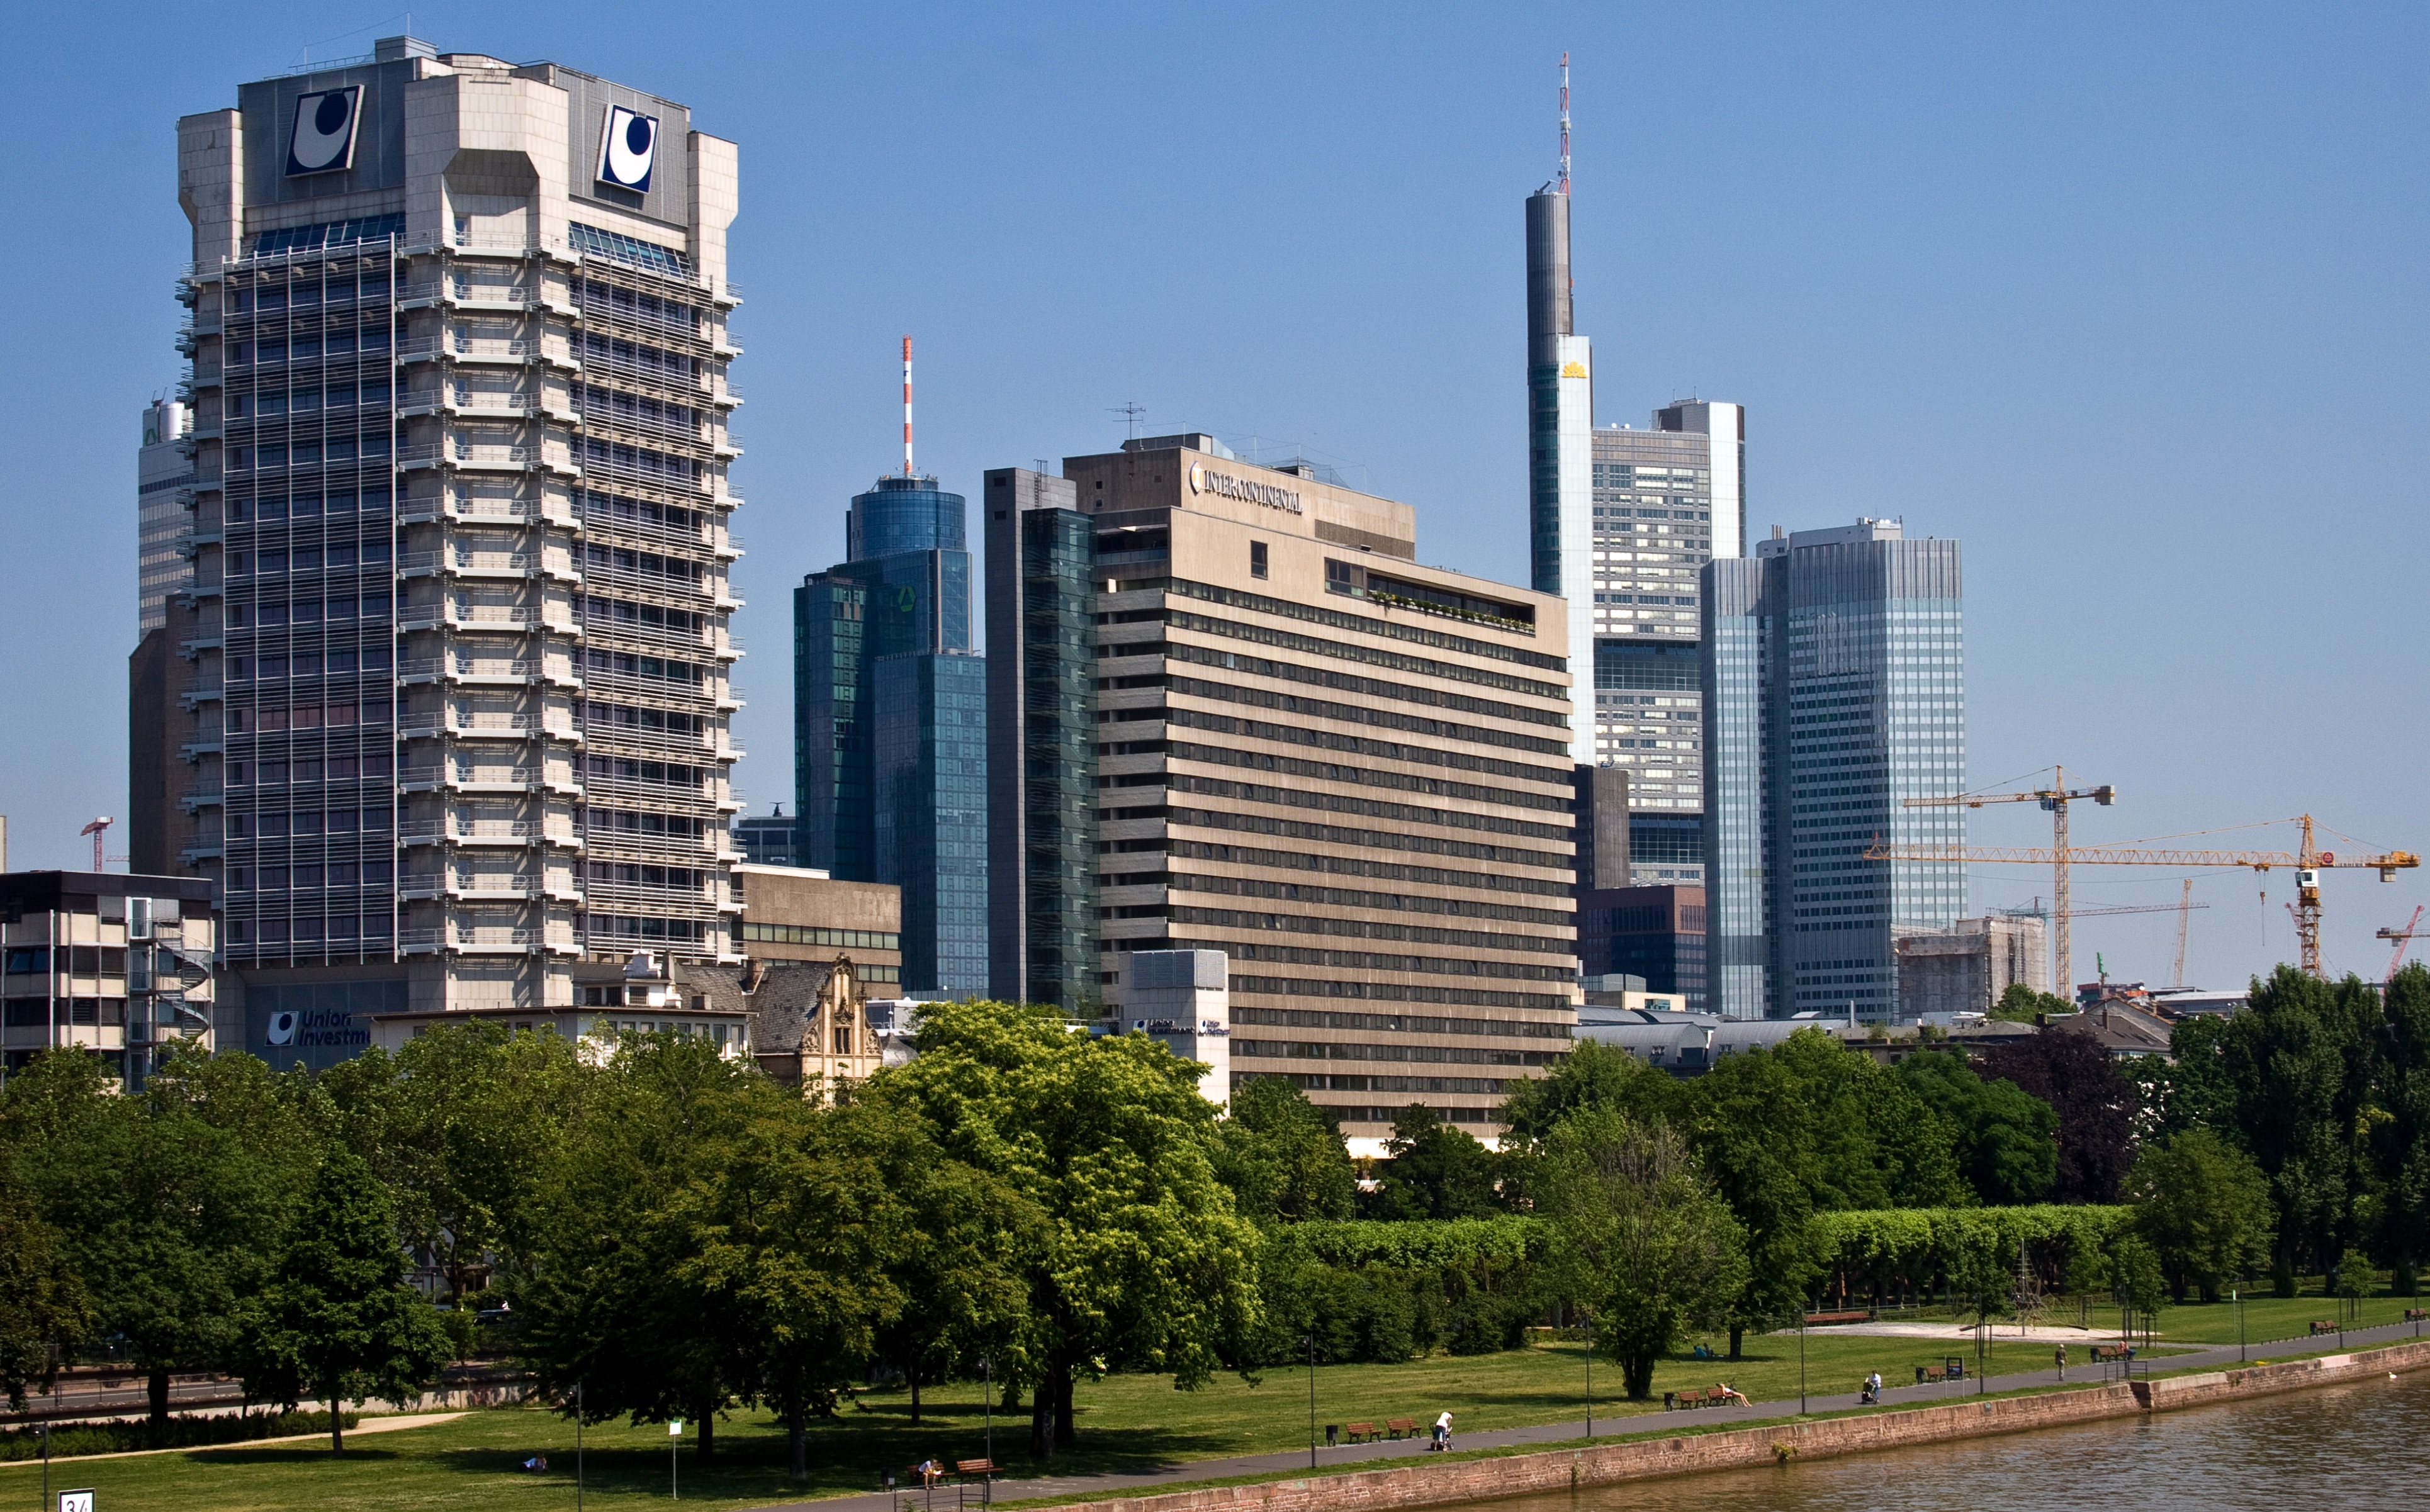
architecture, skyline, building, city, skyscraper, river, cityscape, downtown, tower, plaza, landmark, tower block, center, main, frankfurt am main germany, headquarters, frankfurt, metropolis, condominium, neighbourhood, town center, urban area, residential area, human settlement, metropolitan area